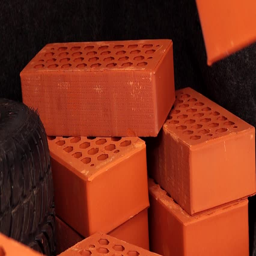
man 's hand takes the red bricks from the trunk of the car .